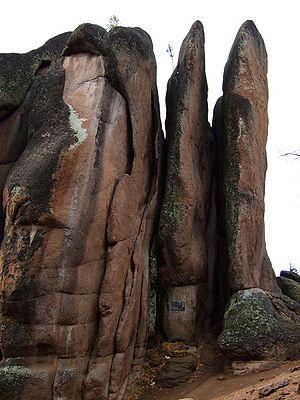
Le Parc national des colonnes de Krasnoïarsk est un parc national russe du Kraï de Krasnoïarsk situé sur les éperons nord-ouest des montagnes Saïan orientales, en bordure du plateau de Sibérie centrale, à 10 km au sud de la ville de Krasnoïarsk.